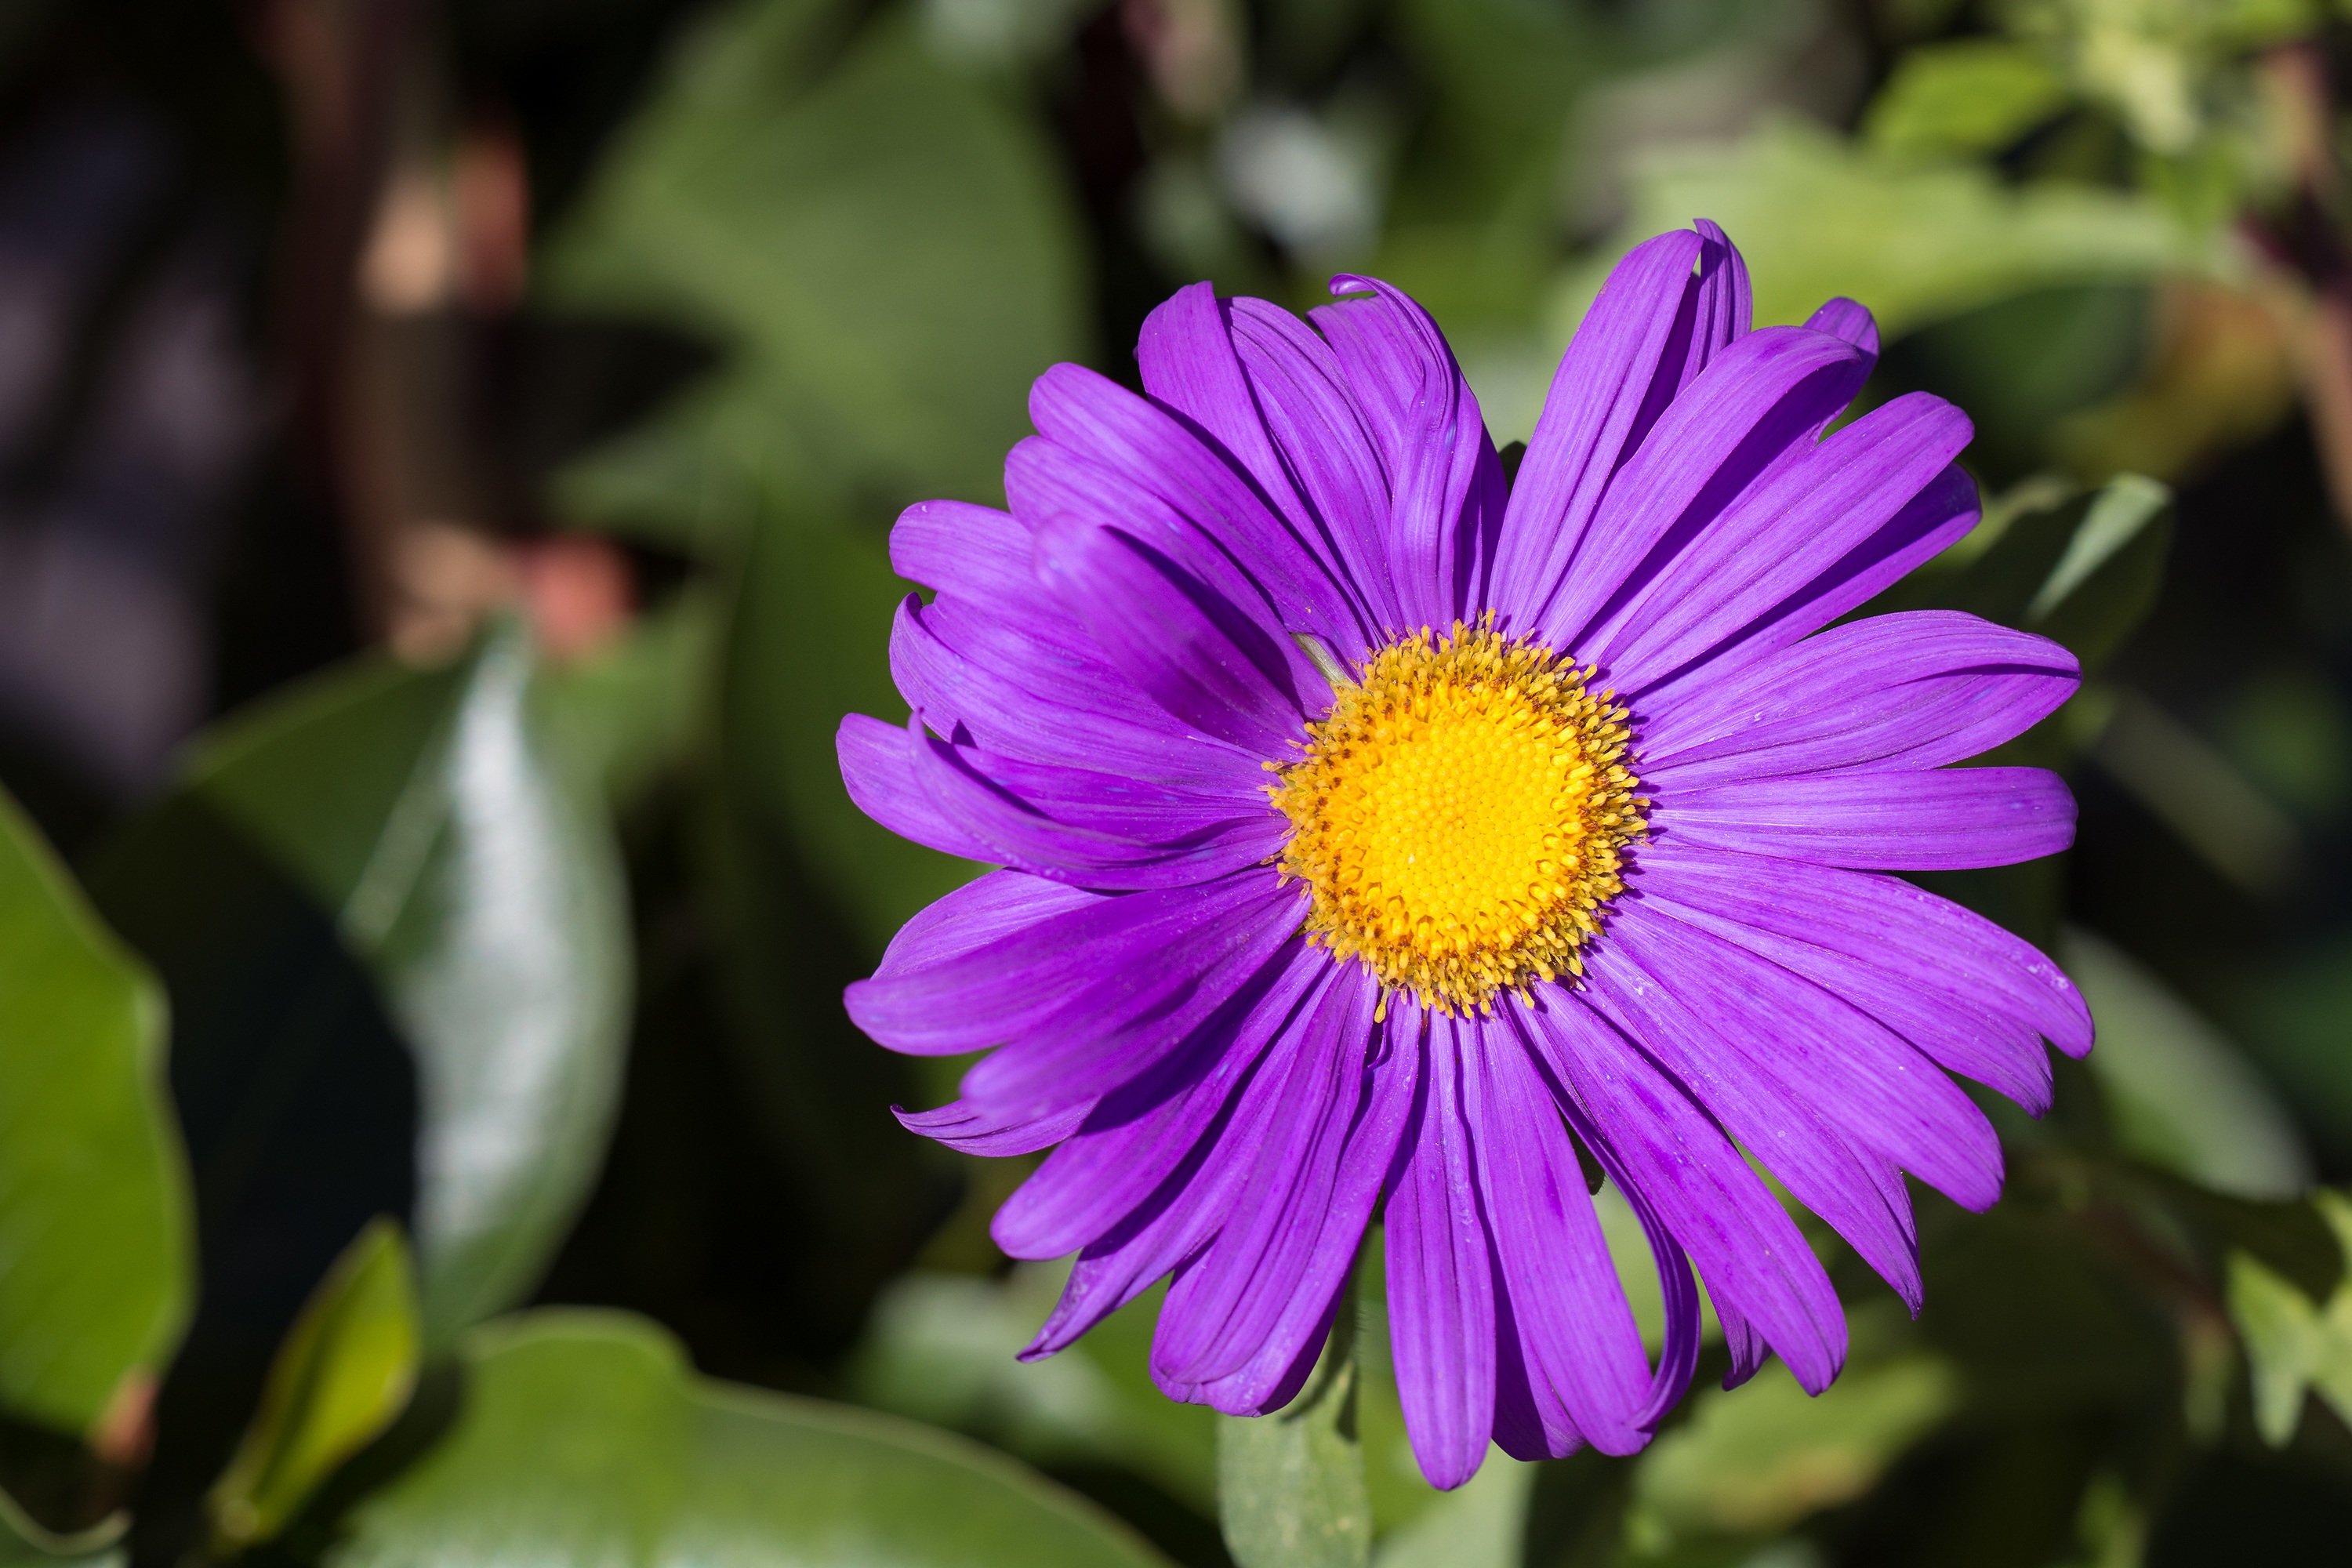
nature, blossom, plant, flower, purple, petal, bloom, summer, daisy, botany, garden, close, flora, wildflower, close up, petals, violet, aster, pistil, flower garden, marguerite, macro photography, in the garden, flowering plant, daisy family, korbl tler, annual plant, plant stem, land plant